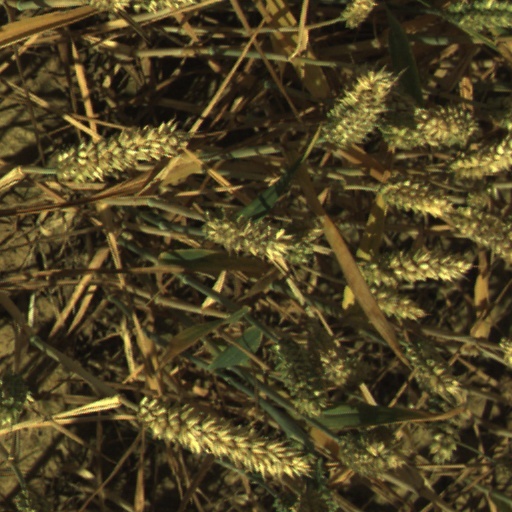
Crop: wheat